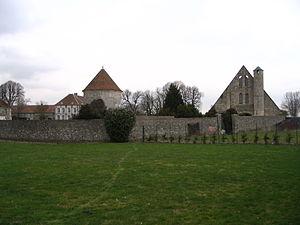
La Grange de Vaulerent, construite au Moyen Âge près de Villeron, Val-d'Oise, France.
L’histoire de l'agriculture est l'histoire de la domestication des plantes, des animaux et du développement, par les êtres humains, des techniques nécessaires pour les cultiver ou les élever, puis de la modification des écosystèmes cultivés, transformés en agroécosystèmes. L'agriculture est apparue indépendamment dans différentes parties du monde lors de la Révolution néolithique, il y a parfois plus de dix mille ans. On peut supposer que cela a débuté par une agriculture de subsistance. Puis, peu à peu, s'est créée une agriculture de production et de négoce.
L’abbaye royale de Chaalis est une ancienne abbaye cistercienne située à Fontaine-Chaalis, au centre de la forêt d'Ermenonville, face à la Mer de sable, dans le département de l’Oise, en région des Hauts-de-France, à environ quarante kilomètres au nord-est de Paris.
La grange de Vaulerent ou Vaulerand est une ancienne grange cistercienne située à Villeron, dans la plaine de France à l'est du Val-d'Oise.